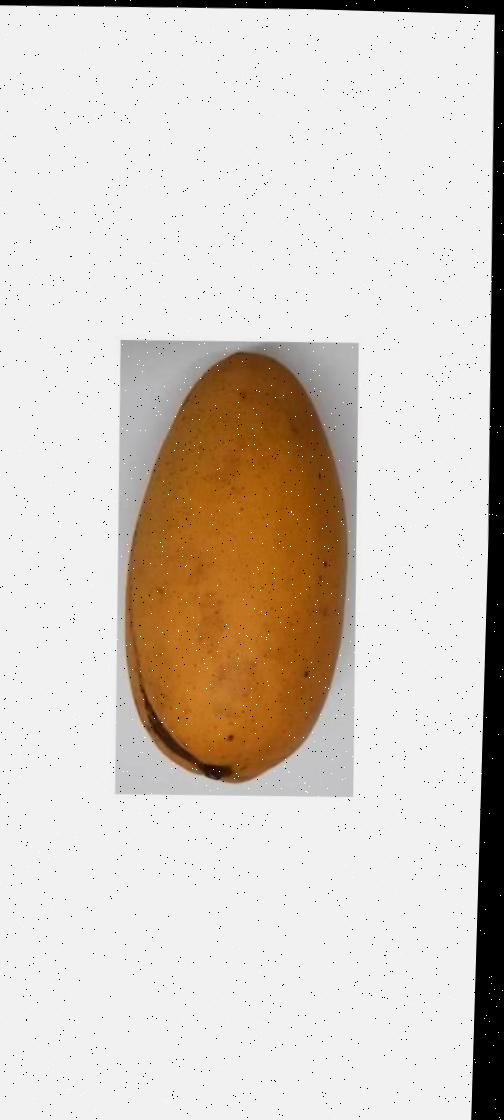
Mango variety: Katimon